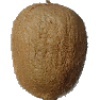
Label: Kiwi 1